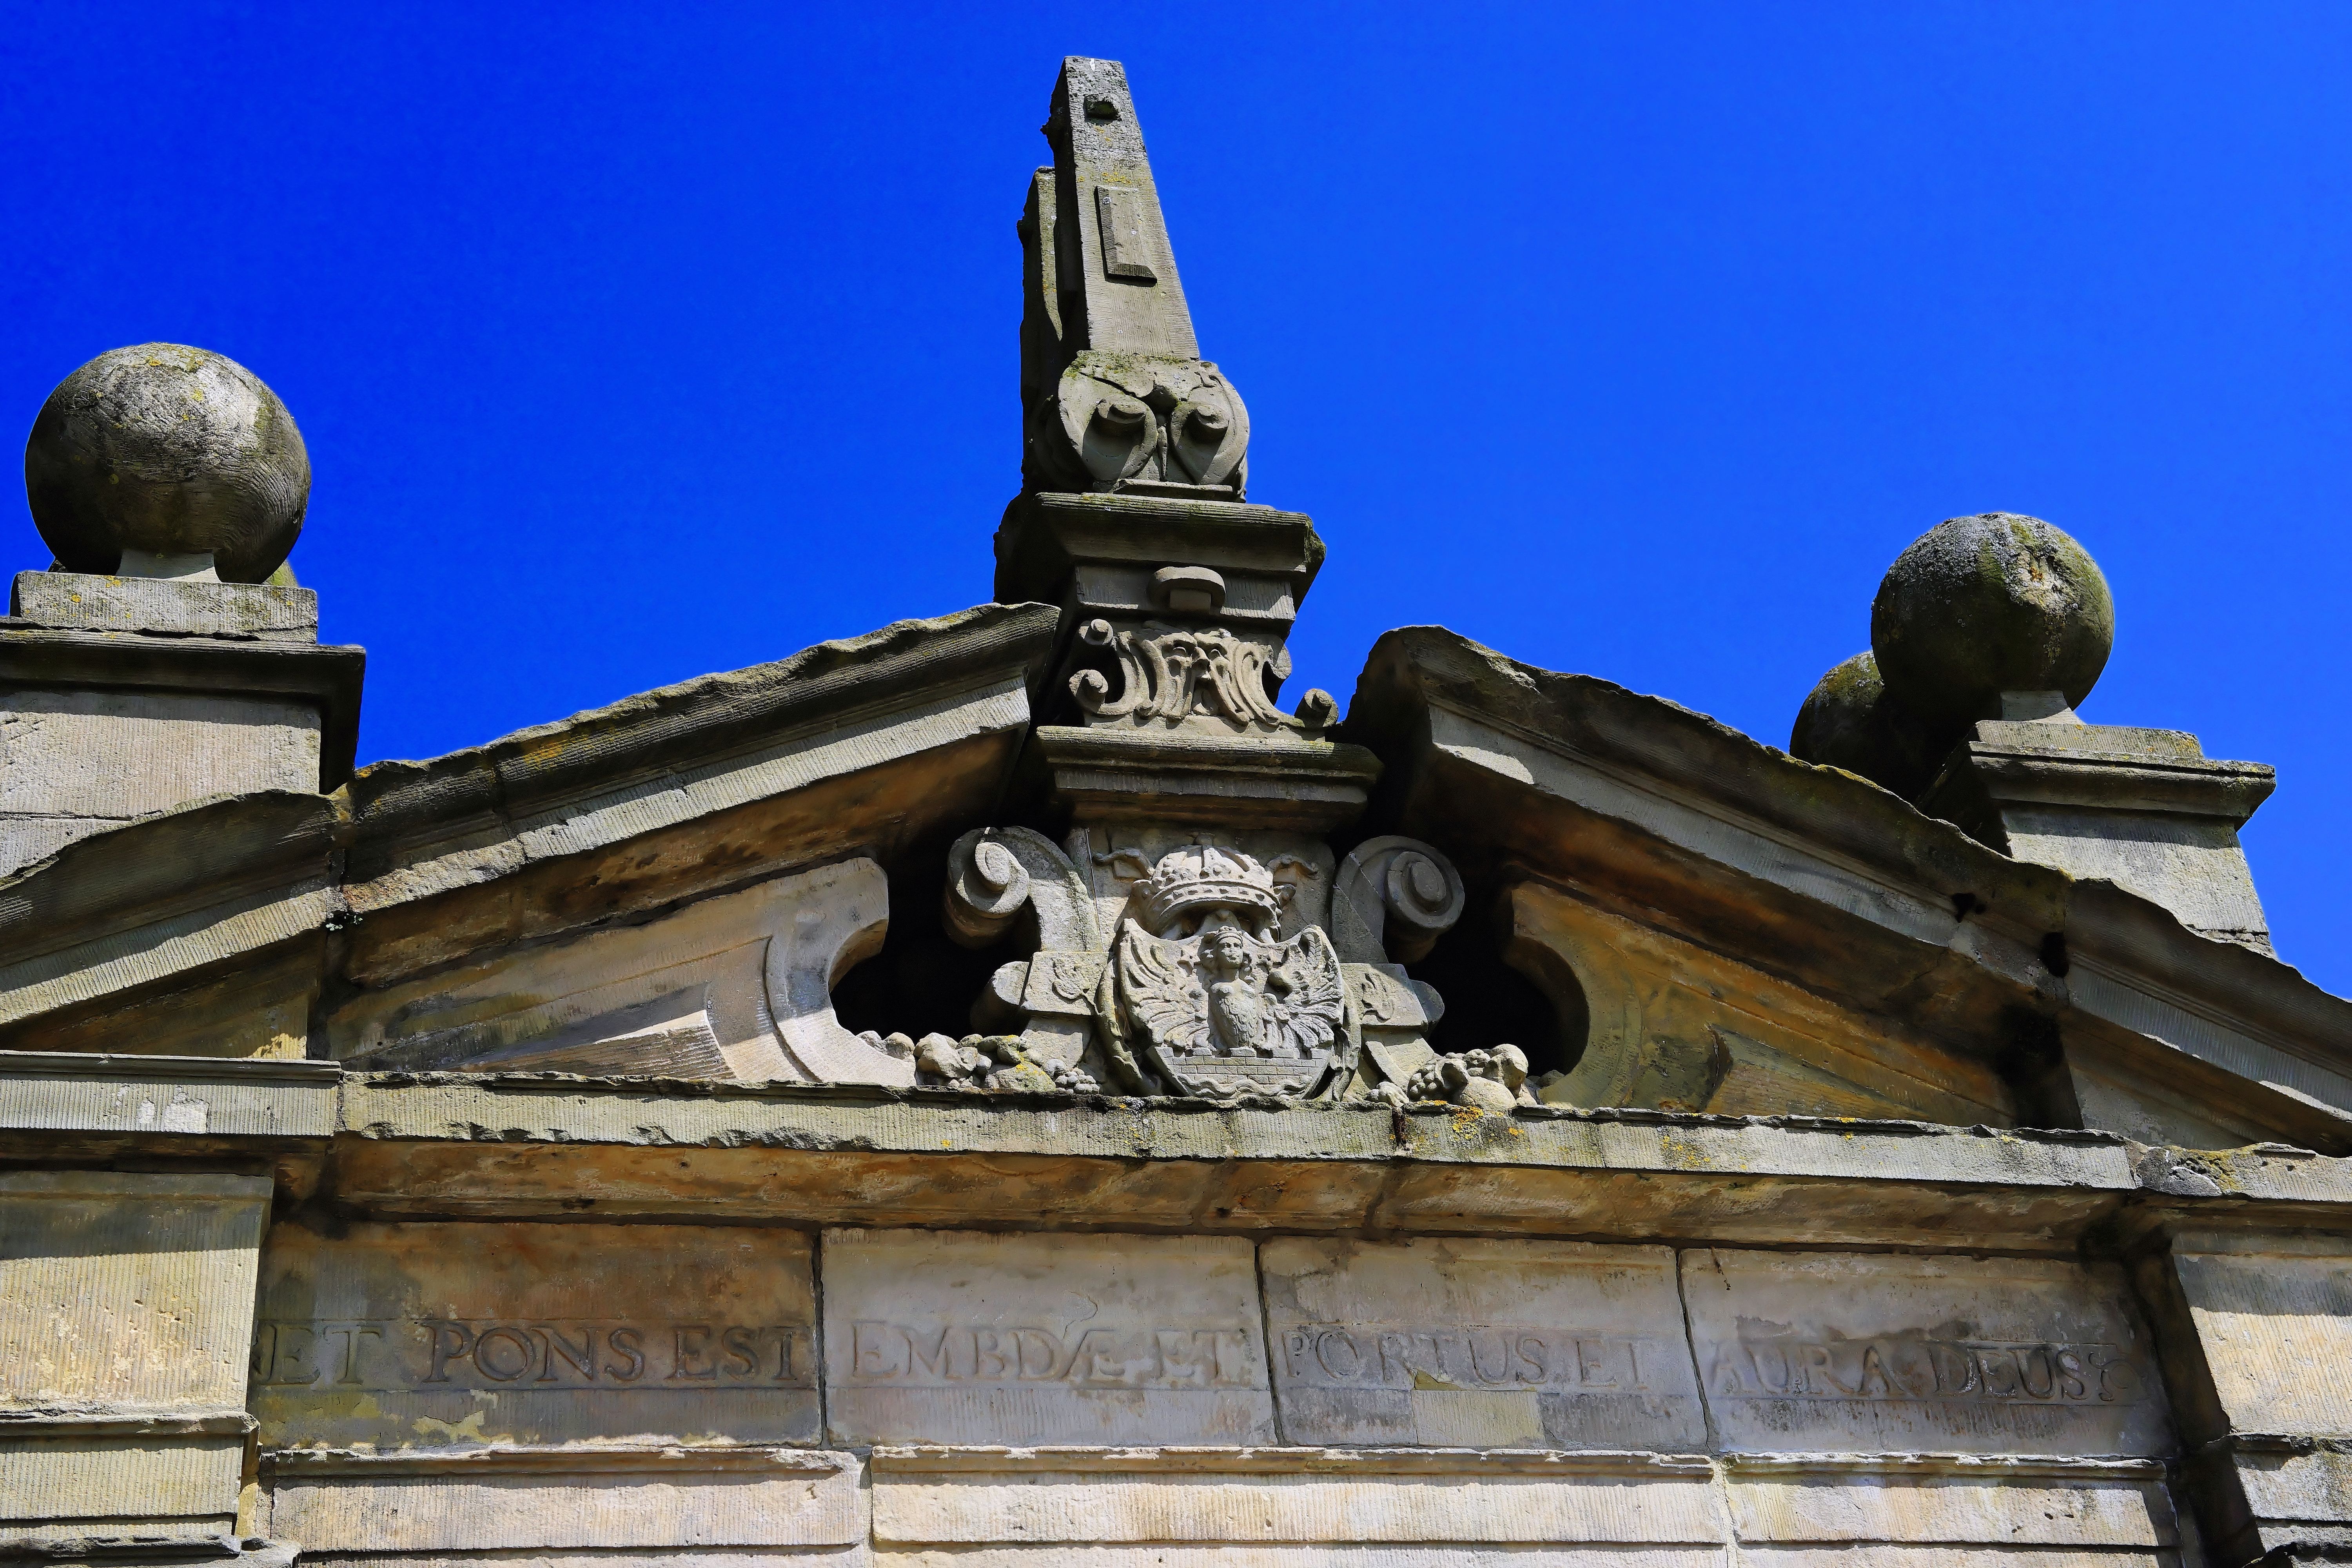
architecture, building, old, monument, statue, landmark, church, port, gate, place of worship, ornament, places of interest, sculpture, art, temple, architectural style, input, historically, portal, natural stone, port city, emden, coat of arms, ancient history